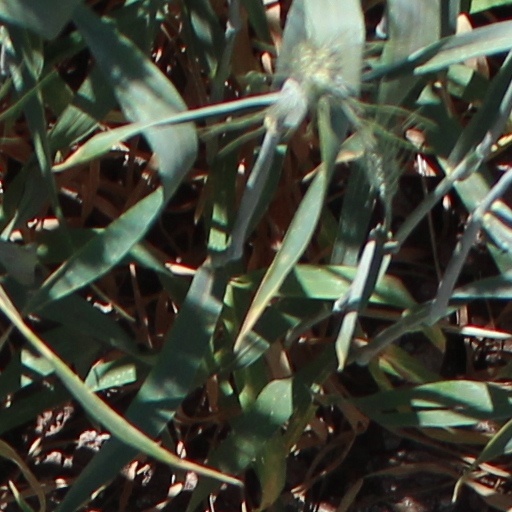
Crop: wheat